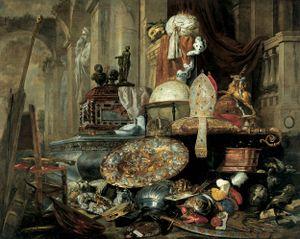
Le palais des Beaux-Arts de Lille est un musée municipal d'art et d'antiquités situé place de la République à Lille, dans la région Hauts-de-France. C'est l’un des plus grands musées de France et le plus grand musée des beaux-arts, en dehors de Paris, en nombre d'œuvres exposées.